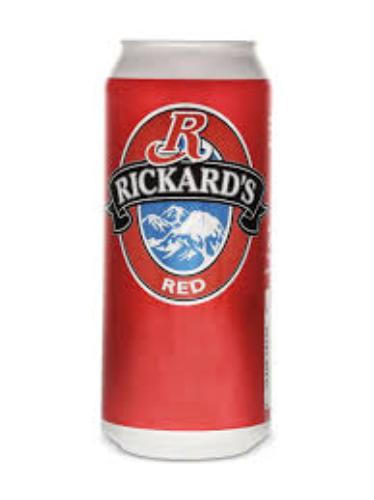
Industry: Food